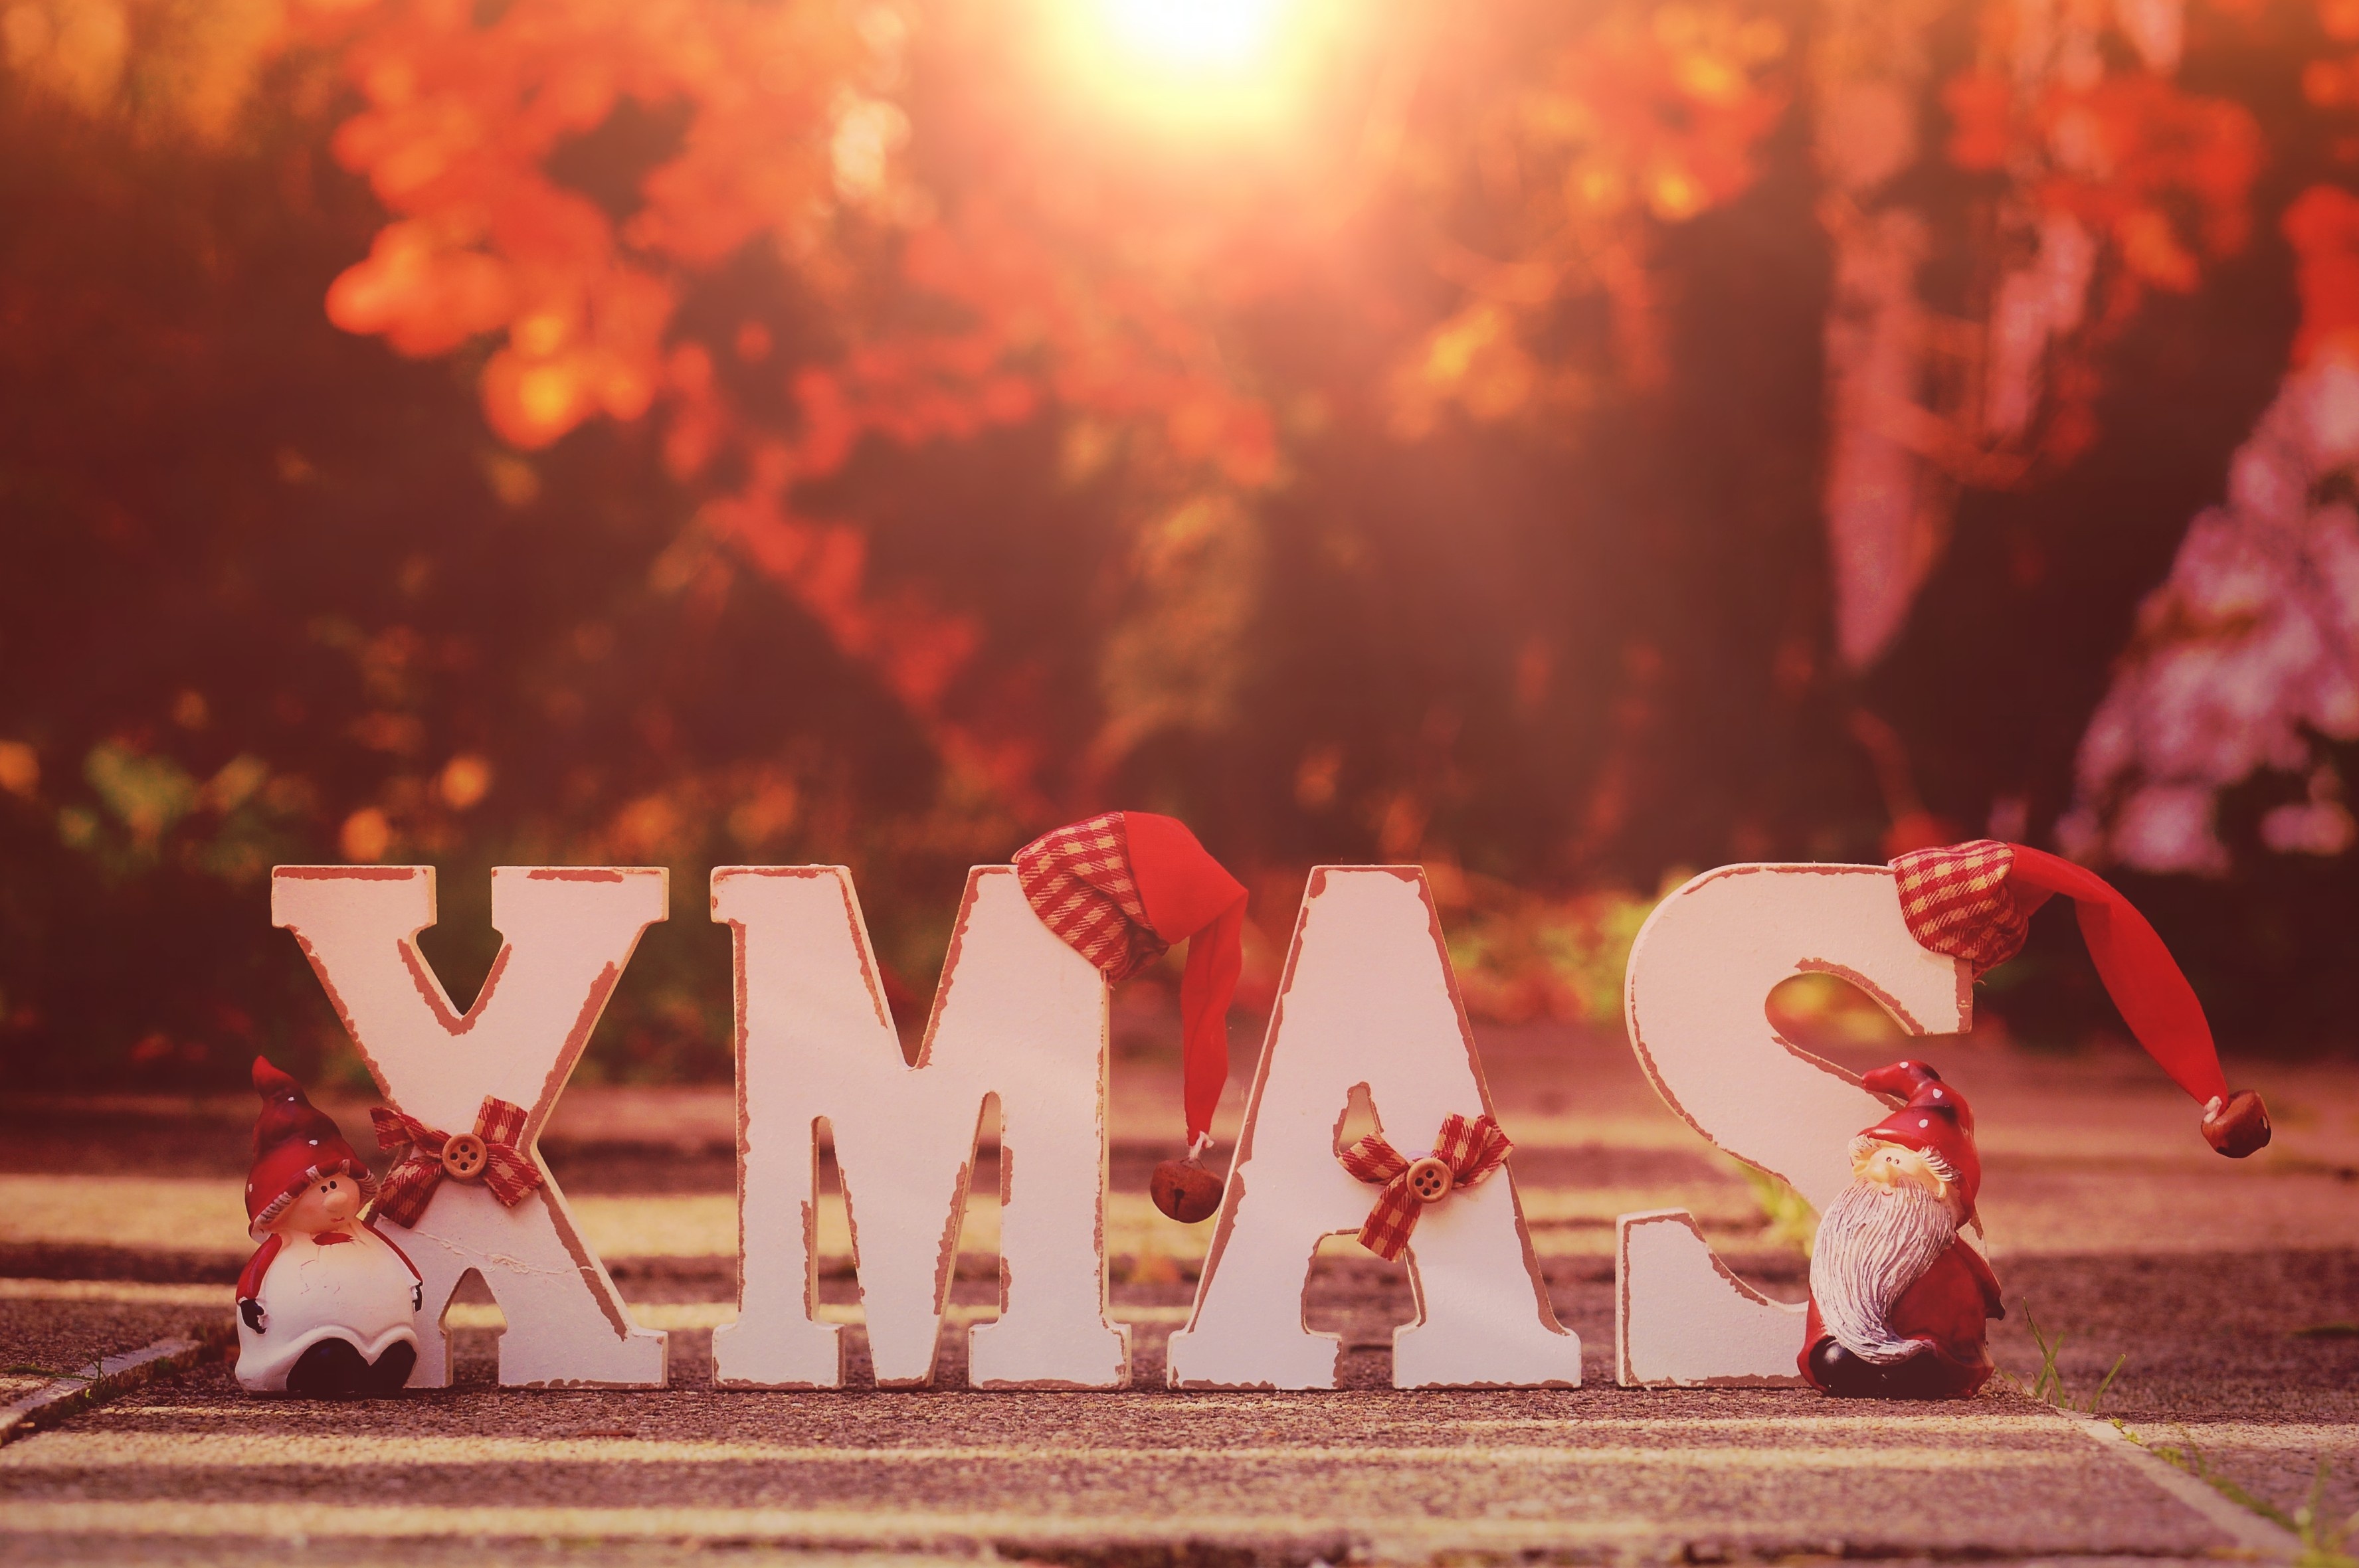
winter, decoration, red, color, christmas, advent, christmas time, festival, happy, temple, contemplative, holidays, mood, greeting card, christmas motif, lettering, screenshot, christmas card, merry christmas, happy fixed, christmas greeting, feast of love